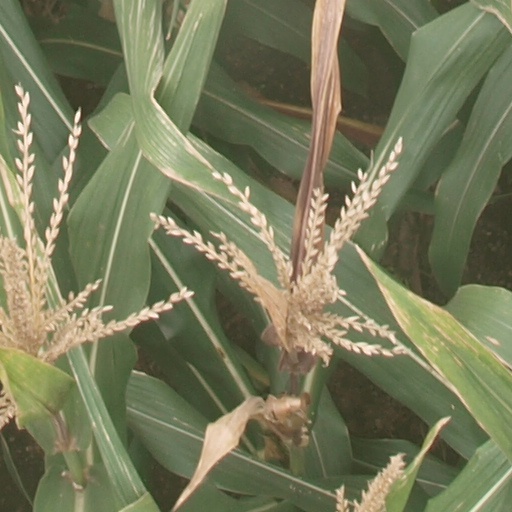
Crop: maize; corn